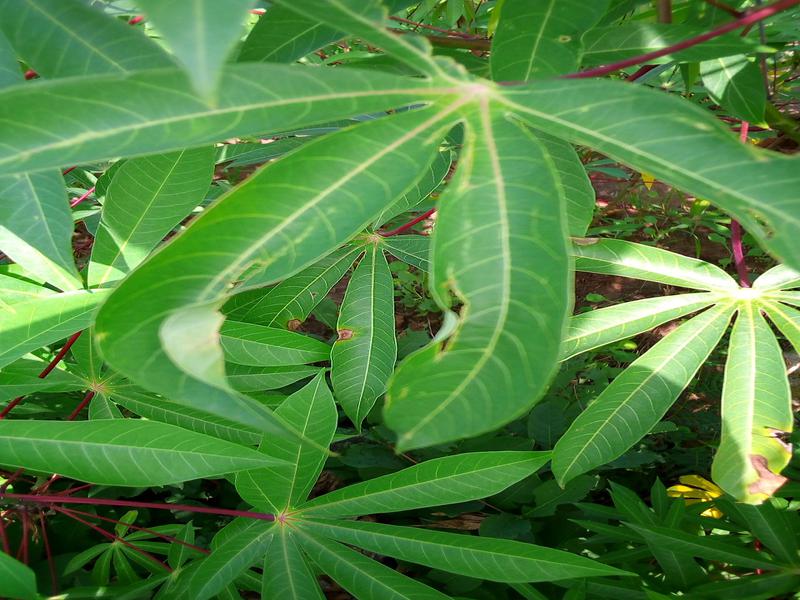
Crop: cassava
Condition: healthy